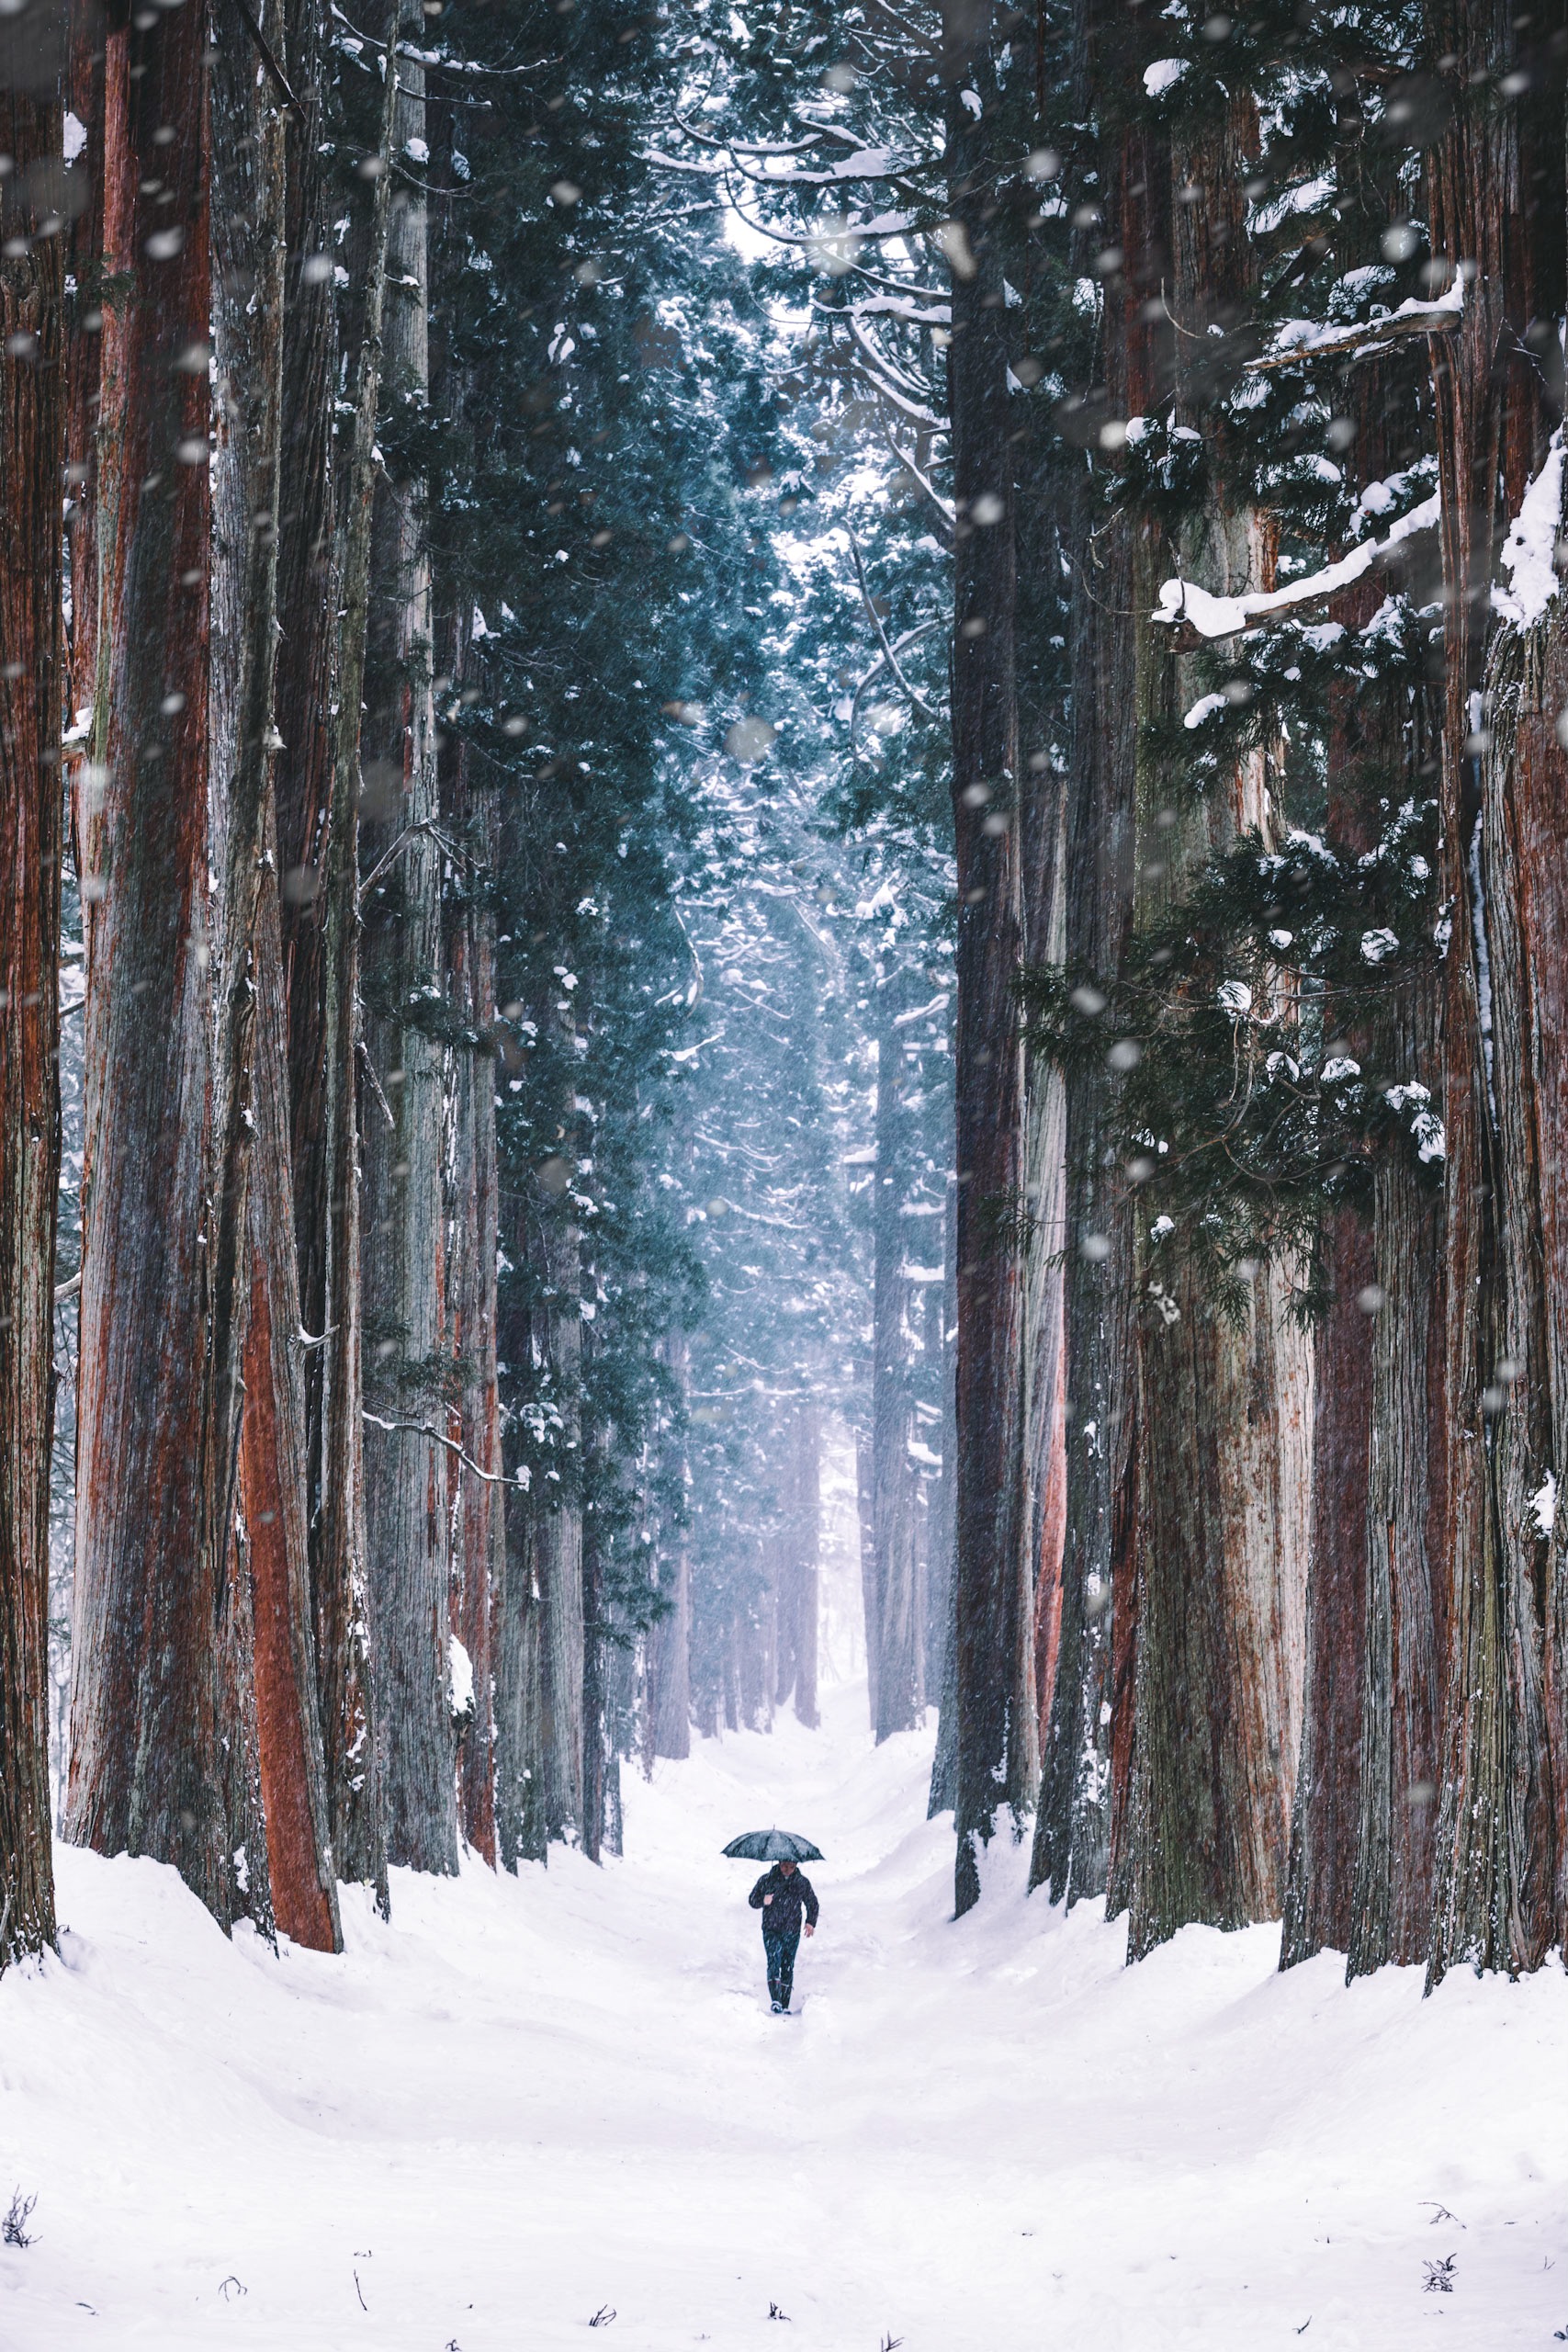
snow, tree, winter, forest, spruce fir forest, natural environment, winter storm, freezing, blizzard, biome, woodland, old growth forest, woody plant, temperate coniferous forest, Northern hardwood forest, plant, grove, wood, trunk, branch, tropical and subtropical coniferous forests, temperate broadleaf and mixed forest, fir, pine family, trail, state park